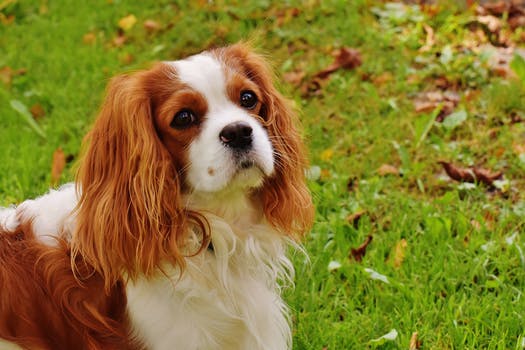
Label: No Watermark